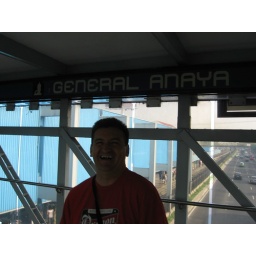
I kicked over a beggers hat as i was trying to get this shot. Seriously, change went flying